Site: brandenburg
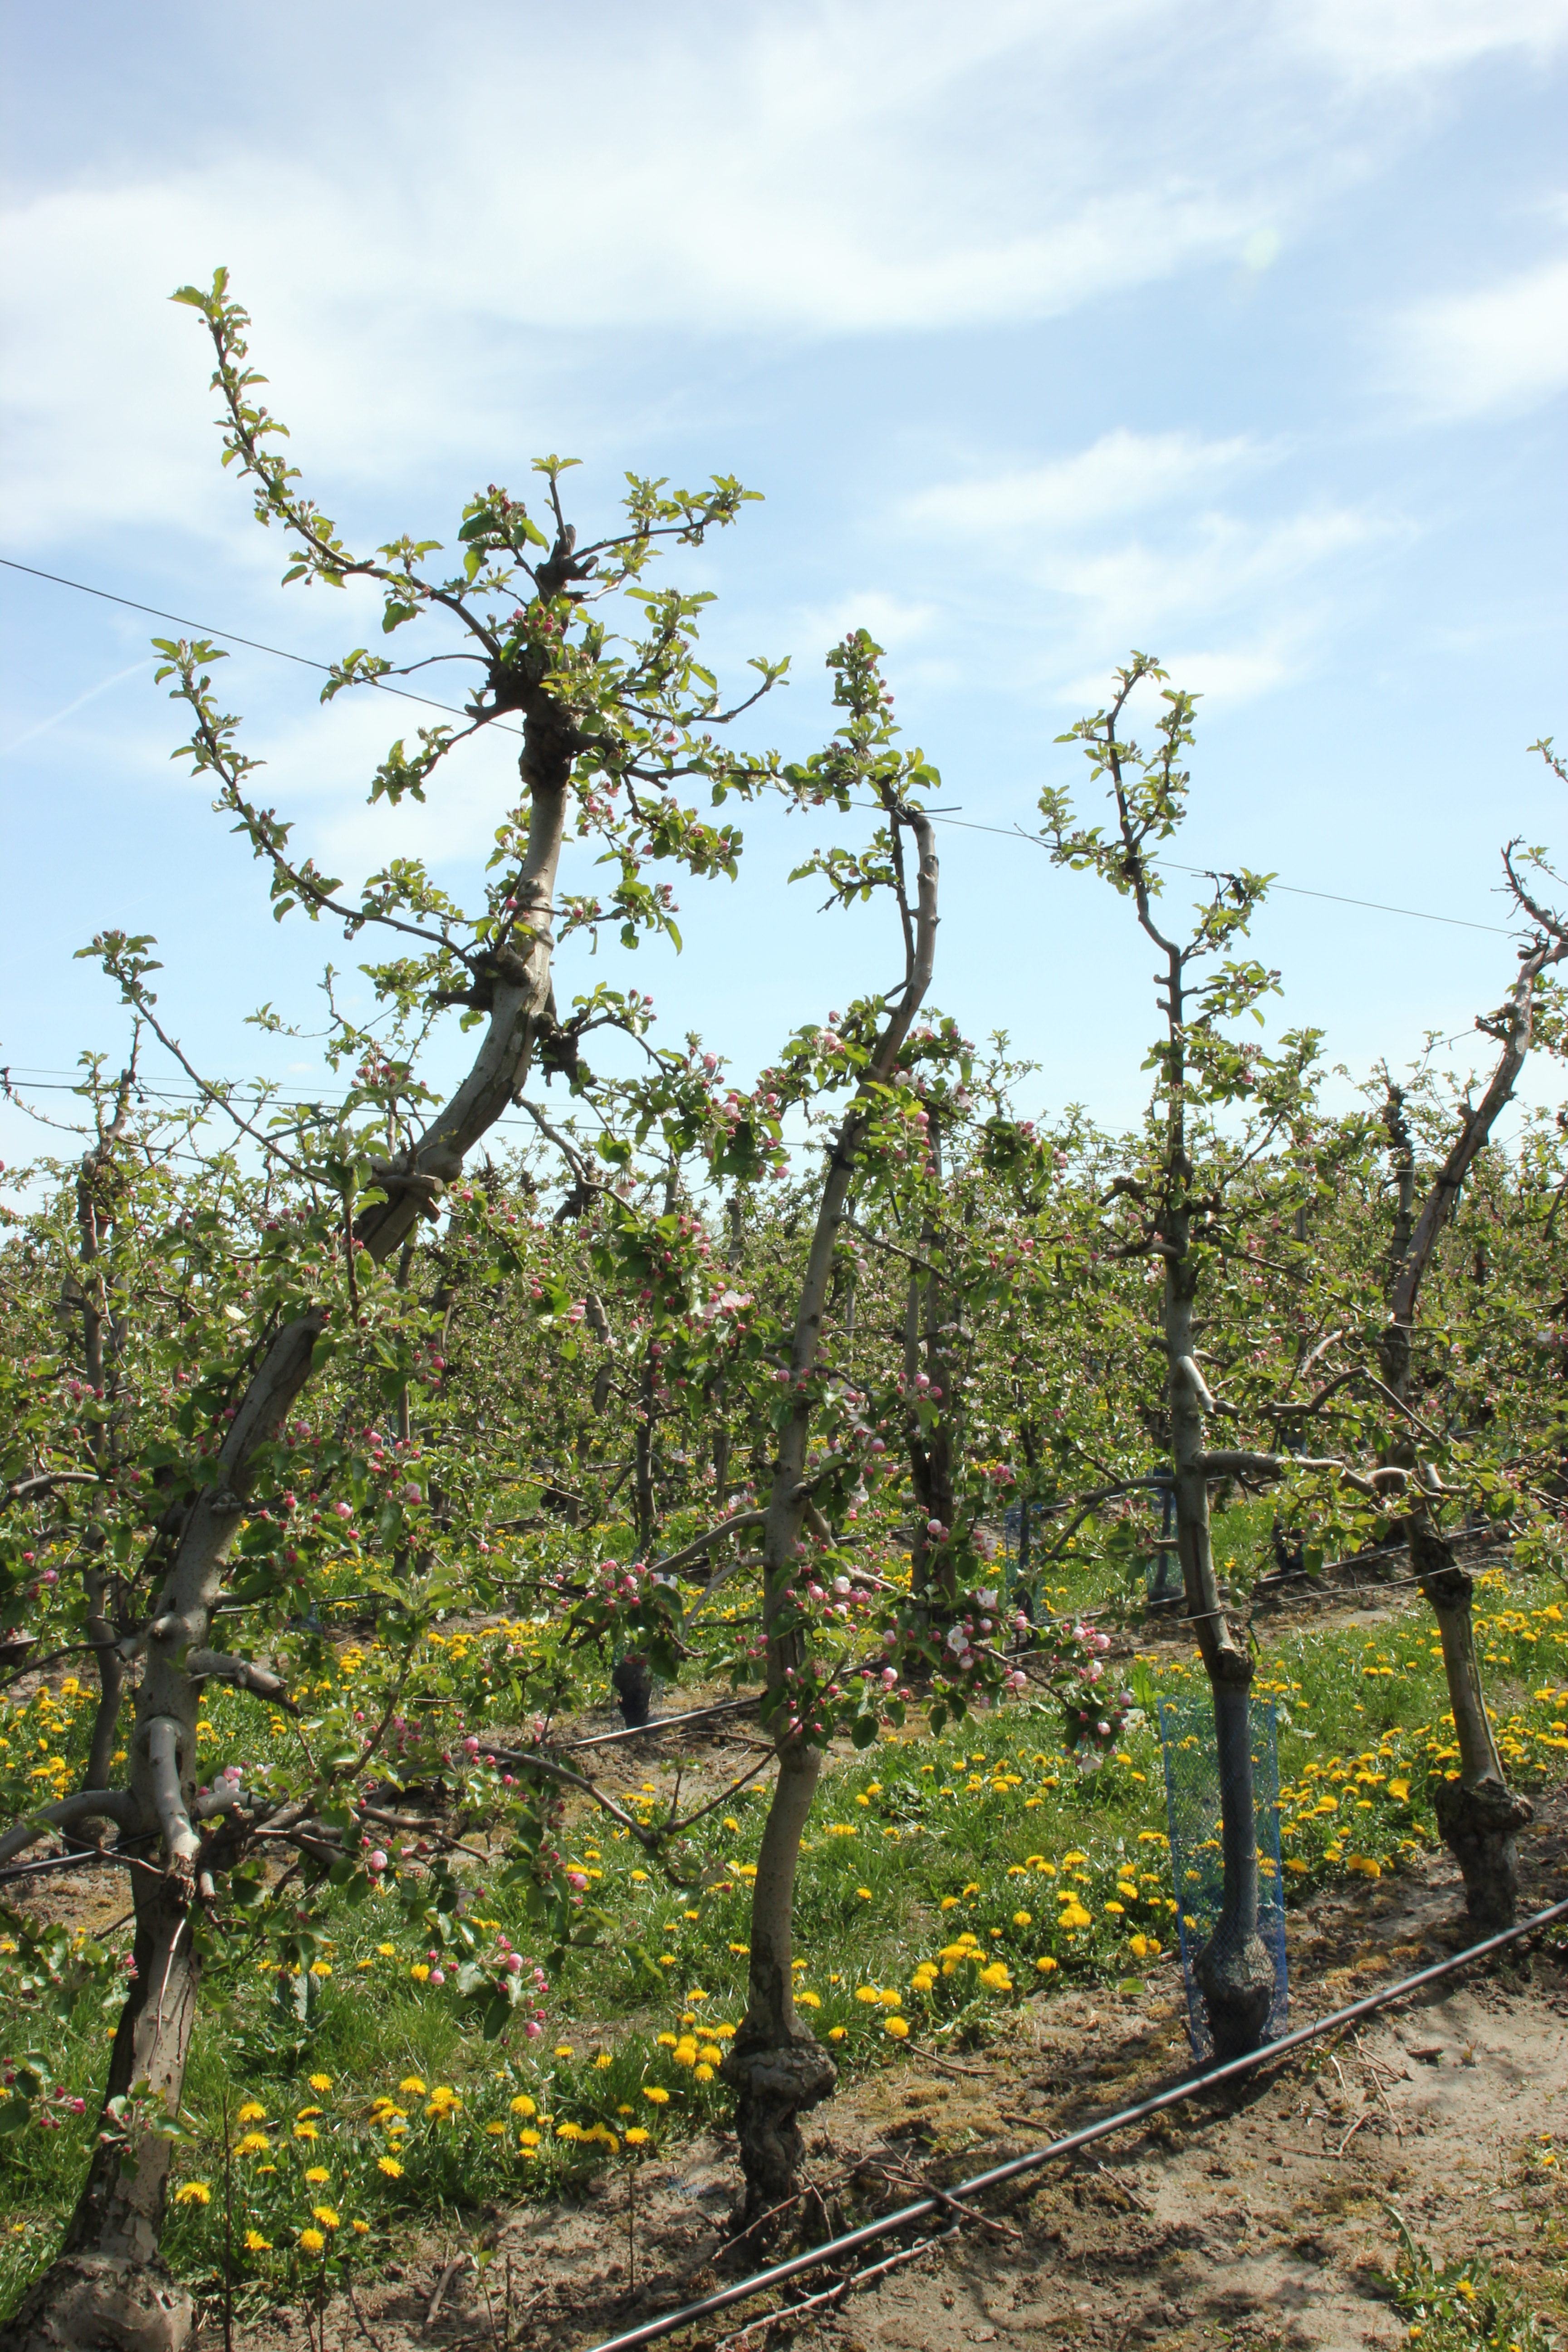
Growth stage (BBCH 57): Inflorescence emergence